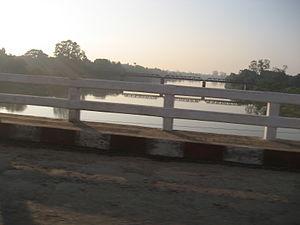
La Mu, ou My Myit, est une rivière de Haute-Birmanie, affluent de d'Irrawaddy. Coulant du nord au sud sur environ 275 km, elle draine la vallée de Kabaw et une partie de la zone entre l'Irrawaddy et son principal affluent la Chindwin. Elle se jette dans l'Irrawaddy à l'Ouest de Sagaing, près de Myinmu.